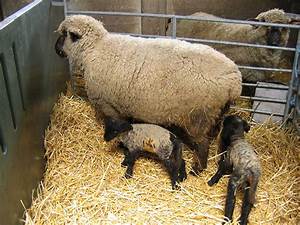
Label: pecora